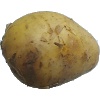
Label: Potato White 1